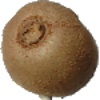
Label: Kiwi 1